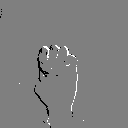
ASL letter: e